Sunset Boulevard (film)

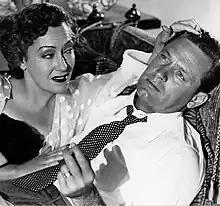
Wilder considered many actors for the lead roles, but chose Swanson and Holden.

Cinematographer John Seitz stated that Wilder "had wanted to do Evelyn Waugh's 1948 novel "The Loved One", but couldn't obtain the rights." Waugh's story follows a failed screenwriter who lives with a silent film star and works in a cemetery. Gossip columnist Hedda Hopper, who plays herself in the movie, wrote that "Billy Wilder ... was crazy about Evelyn Waugh's book "The Loved One", and the studio wanted to buy it." Regardless, the plans for this adaptation fell through. The original script that followed nevertheless contains similarities to the novel. At one point, Norma mistakes Joe for a funeral director and inquires about a coffin for herself and her deceased pet chimp.